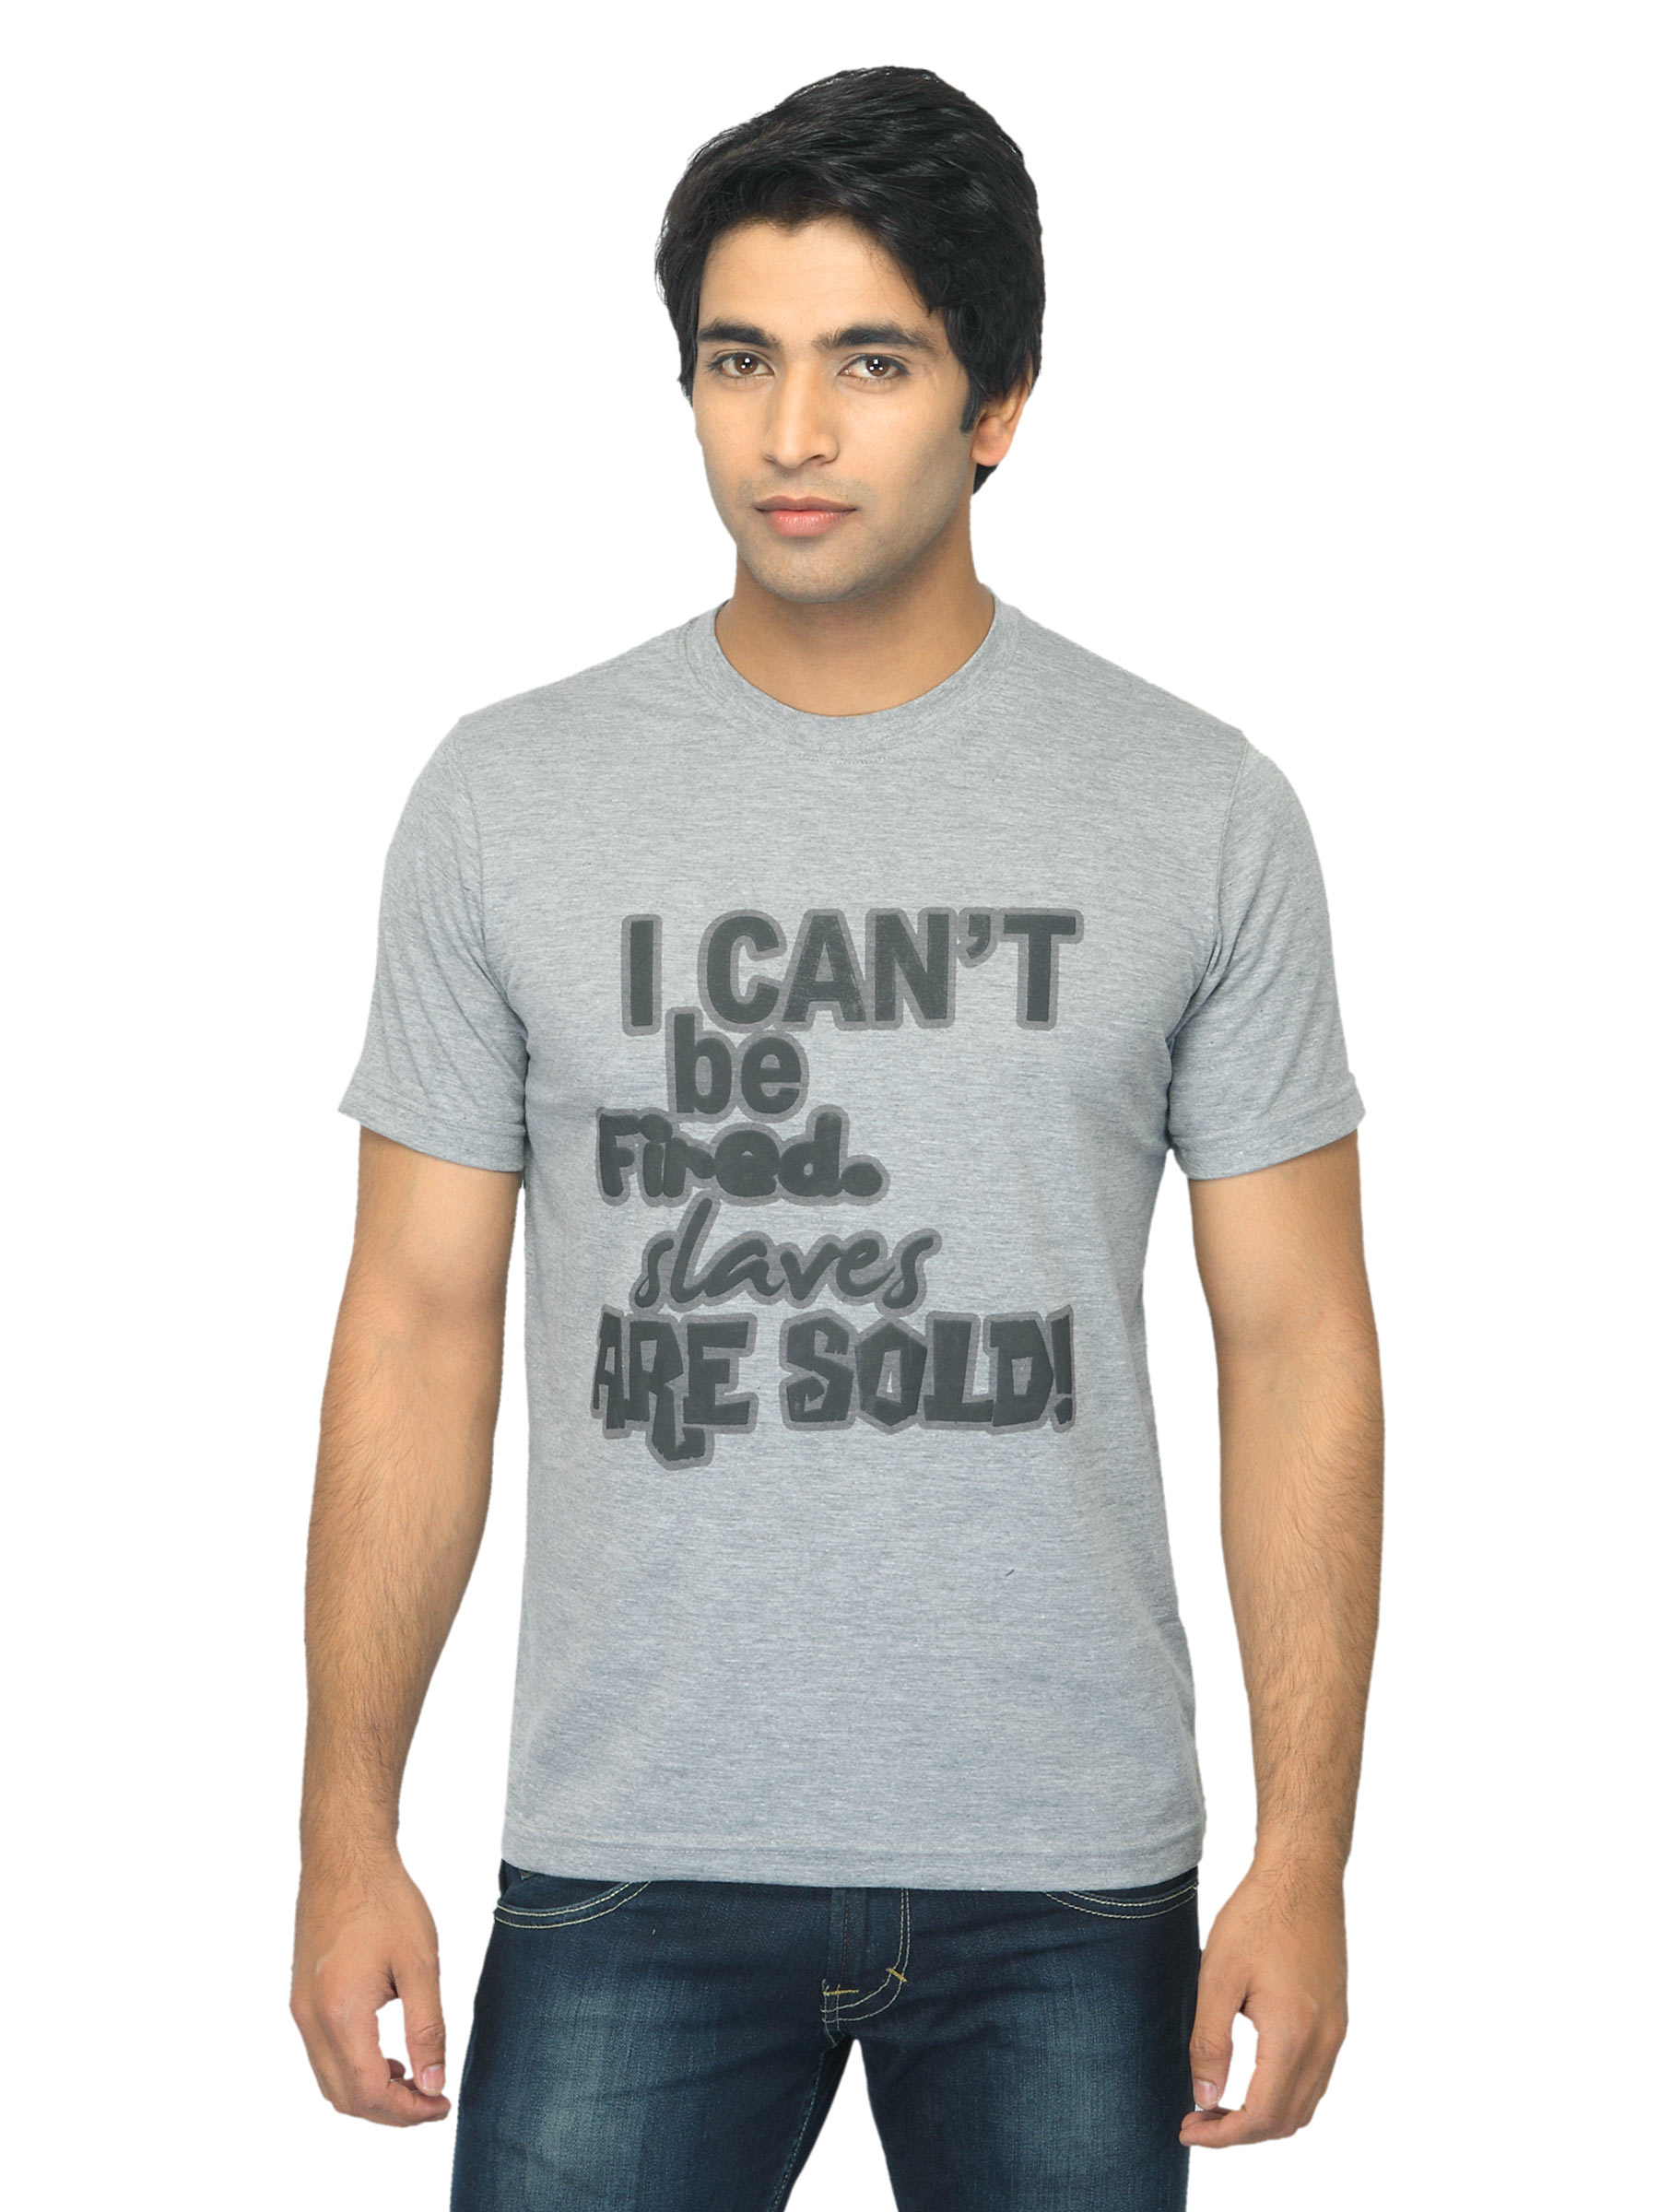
Mark Taylor Men Printed Grey T-shirt
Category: Apparel / Topwear / Tshirts
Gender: Men
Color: Grey
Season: Summer 2012
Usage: Casual